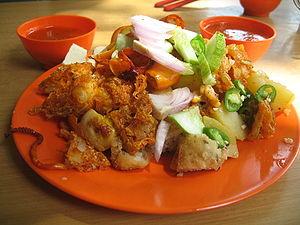
Un rujak ou rojak est une salade traditionnelle de fruits et de légumes, présente en Indonésie, en Malaisie et à Singapour. Le mot rujak signifie en malais « mélange ».